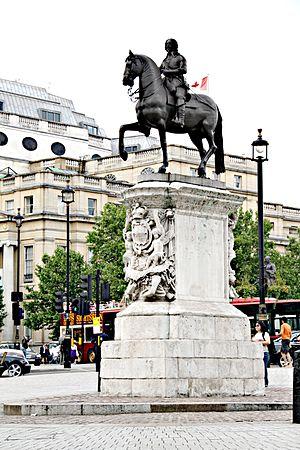
La statue équestre de Charles Iᵉʳ est une statue équestre, en bronze, de Charles Iᵉʳ située à Charing Cross, au sud de Trafalgar Square, tournée vers Whitehall, à Londres. Elle est l'œuvre du sculpteur Hubert Le Sueur et serait datée de 1633.
Charing Cross est une intersection de six rues importantes de Londres : The Mall, Whitehall, The Strand, Pall Mall, Cockspur Street, et Northumberland Avenue.
Cet article recense les statues équestres.
Hubert Le Sueur, né à Paris vers 1580, mort en 1658, est un sculpteur français.